Samuel Cupples House

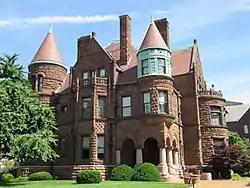
Samuel Cupples House

The Samuel Cupples House is a historic mansion in St. Louis, Missouri, constructed from 1888 to 1890 by Samuel Cupples. It is now a museum on the campus of Saint Louis University. It was listed on the National Register of Historic Places in 1976.